Brahuistan

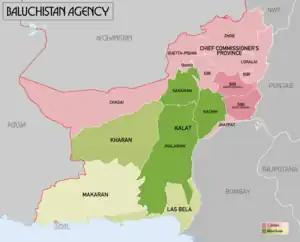
The Brahui Khanate of Kalat (dark green) in Baluchistan Agency (1931), subdivided into Sarawan, Jhalawan and Kacchi

Brahuistan is further divided into two major parts, Sarawan in the north and Jhalawan in the south, inhabited by the Sarawani and Jhalawani Brahui tribes, respectively. Today most of Brahuistan, with the exception of Nushki, is part of Kalat Division. According to the 2023 Census of Pakistan, the districts of Khuzdar, Nushki, Kalat, Mastung and Surab have a Brahui majority. Kalat Division, which consists of most of the former state of Kalat, is the only Brahui-majority division of Balochistan.